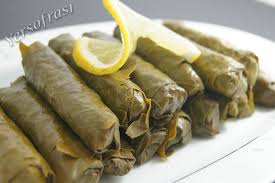
Yemek: yaprak_sarma